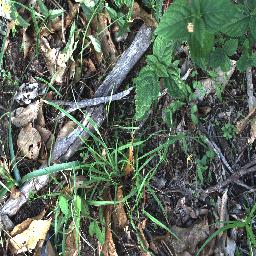
Label: lantana